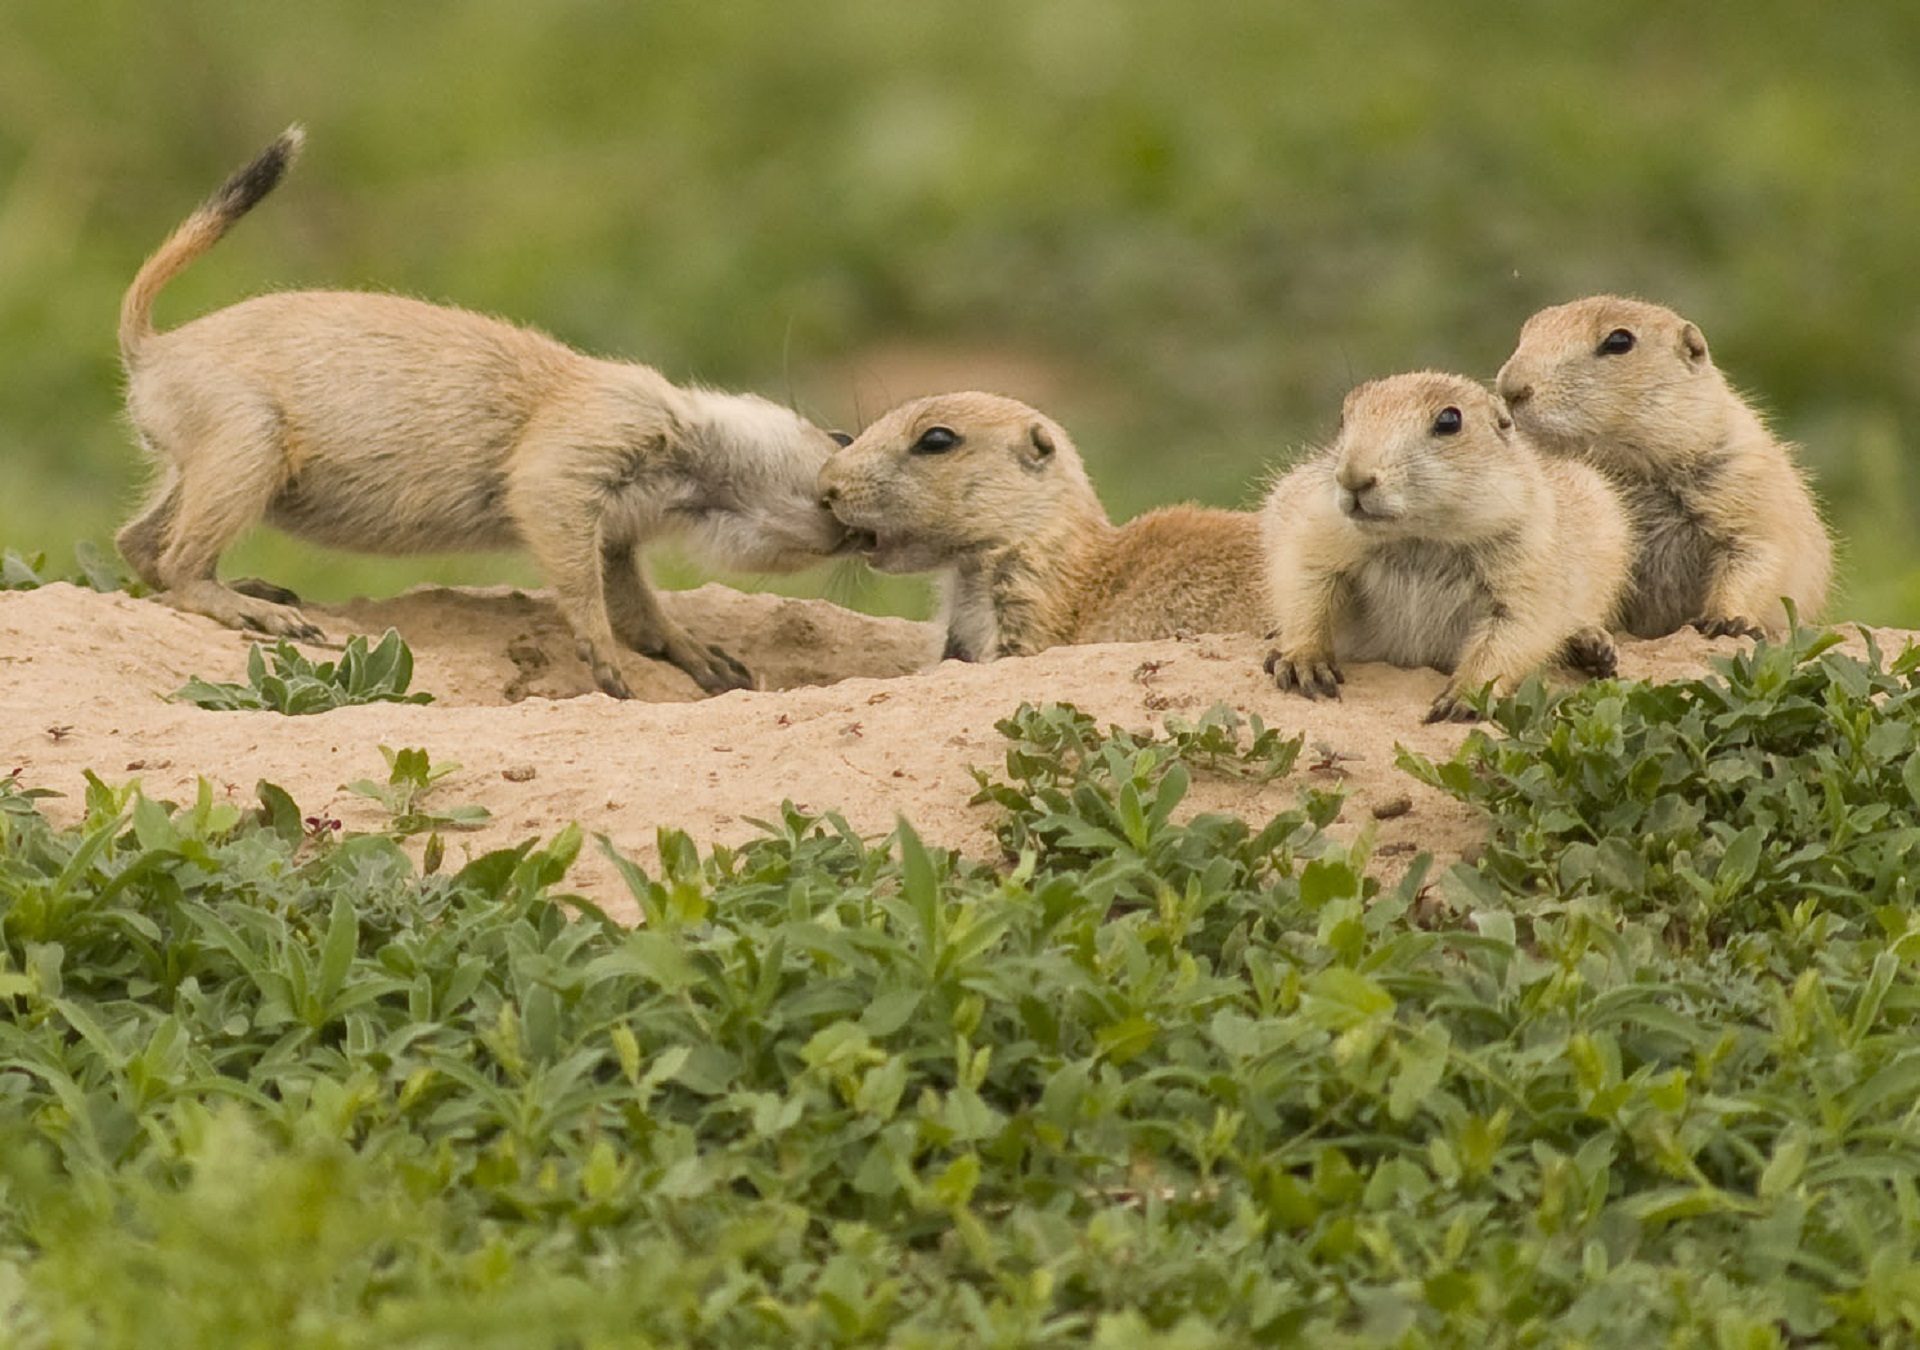
nature, wilderness, ground, cute, looking, wildlife, wild, fur, portrait, small, mammal, squirrel, rodent, fauna, vertebrate, marmot, burrow, prairie dog, pups, prairie dogs